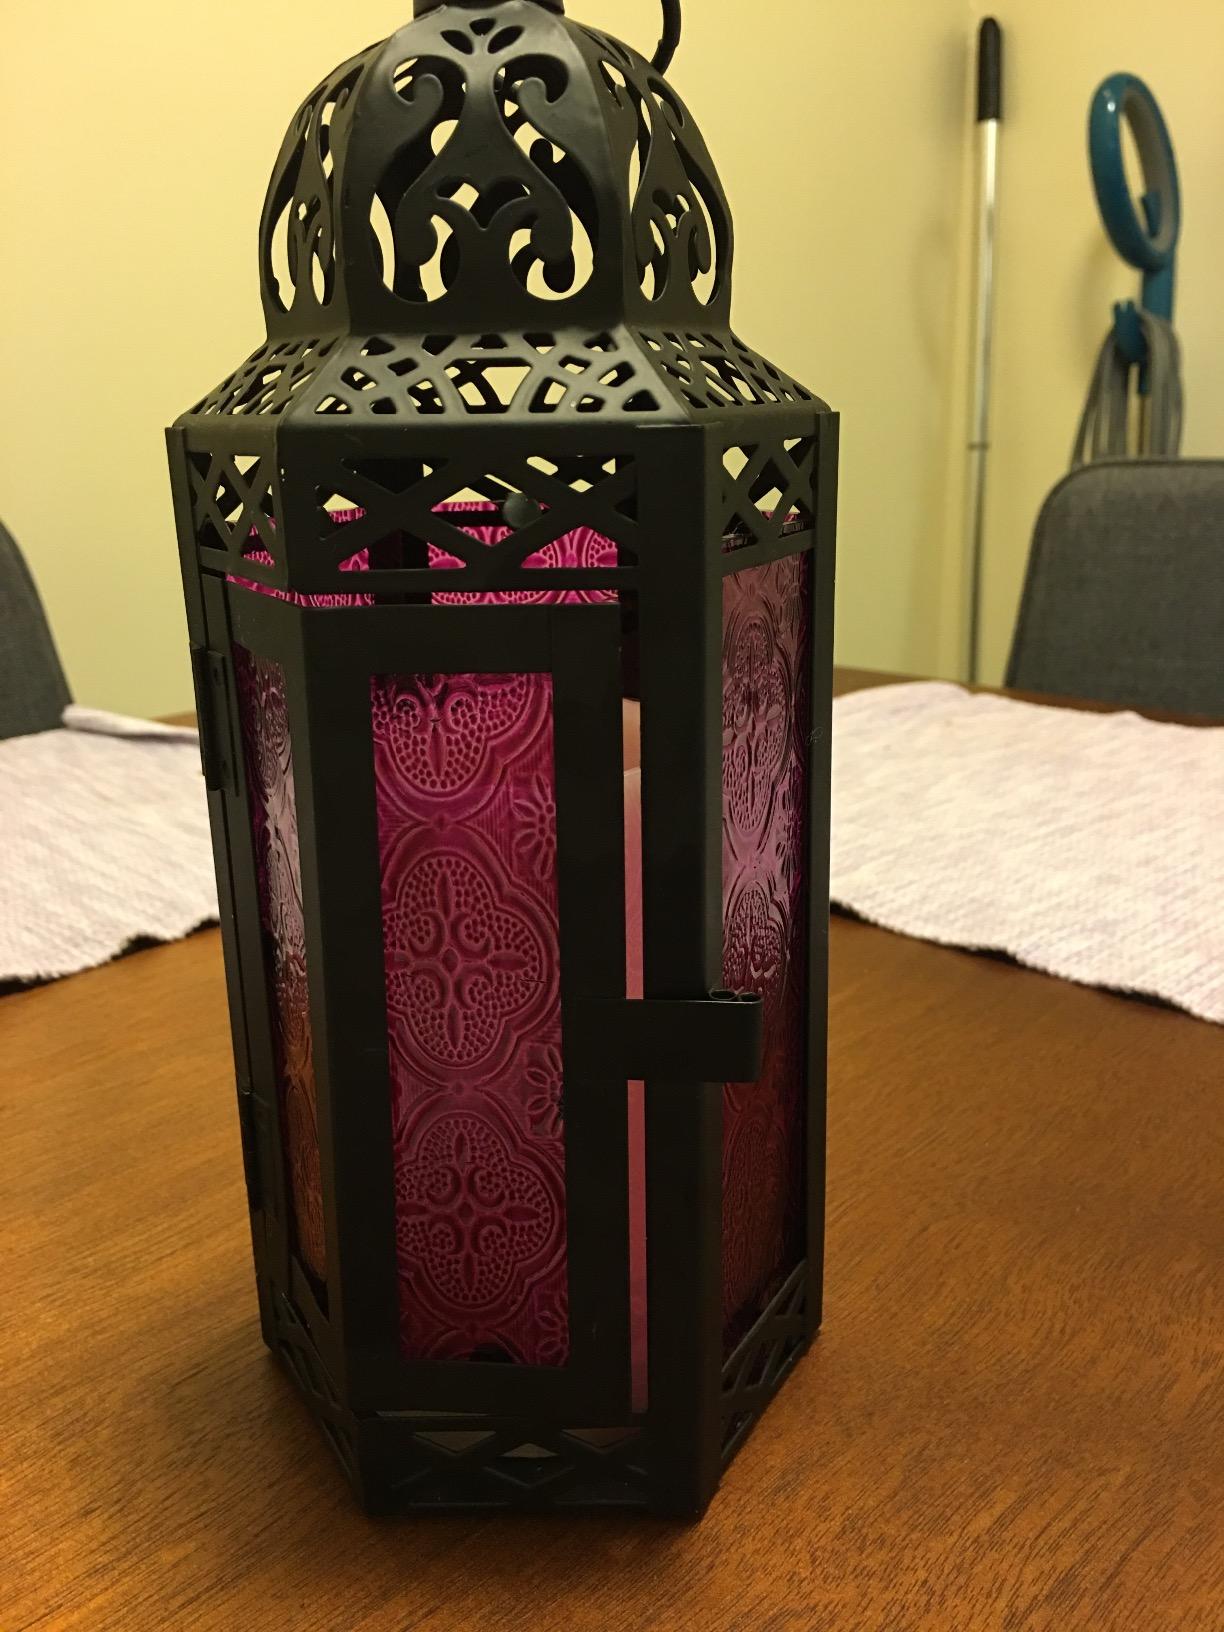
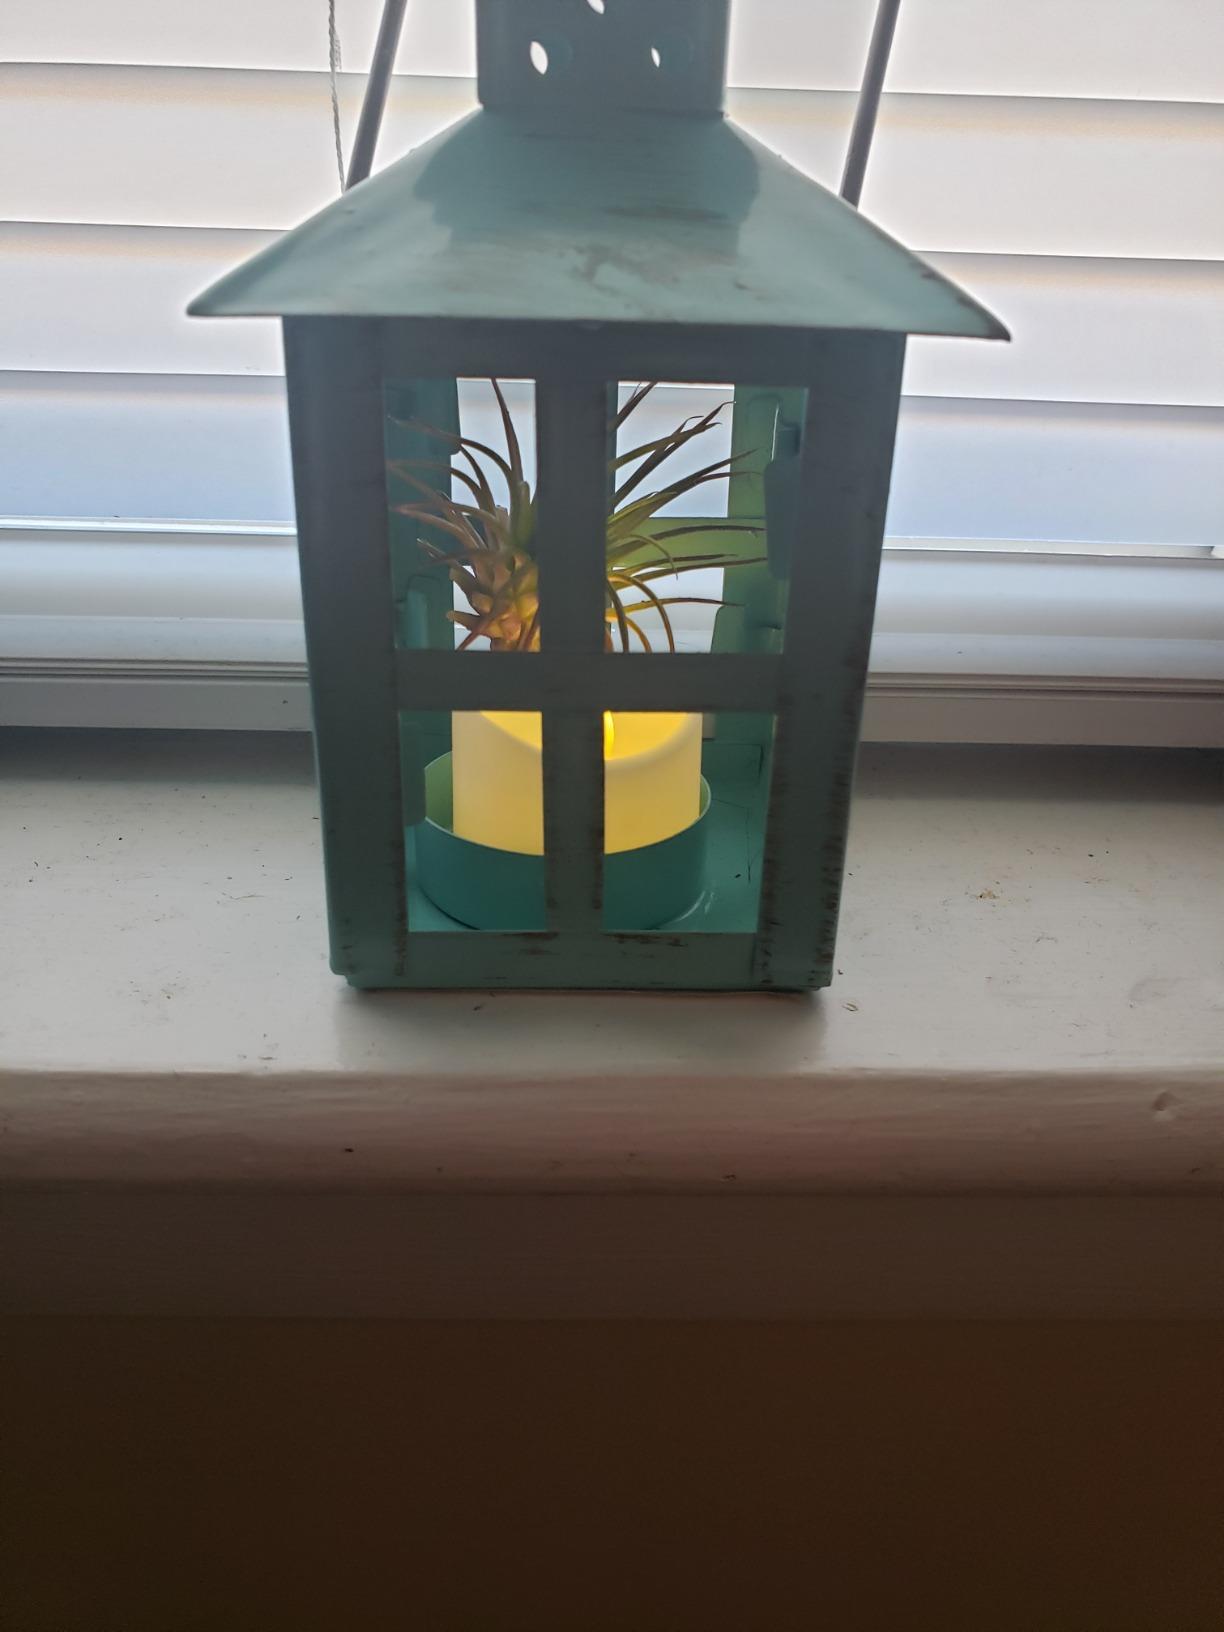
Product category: lantern
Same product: no